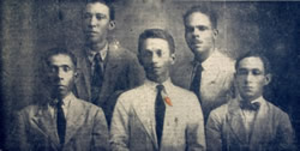
Le massacre des bananeraies, aussi appelé massacre de Ciénaga, ou massacre de Santa Marta a eu lieu dans la ville de Ciénaga au nord de la Colombie, le 6 décembre 1928 lorsqu'un régiment de l'armée colombienne ouvrit le feu sur des travailleurs grévistes de l'United Fruit Company.
Ciénaga est une municipalité colombienne qui fait partie du département de Magdalena, deuxième plus grand centre de population de ce département après la ville de Santa Marta. Ciénaga est située à 11° 0' de latitude Nord et 74° 15' de longitude Ouest, entre la Sierra Nevada de Santa Marta, la mer des Caraïbes et le marais de la Ciénaga Grande de Santa Marta au nord de la Colombie. La ville est située au nord de Magdalena et à 35 km de Santa Marta à une altitude de 3 m.
L’histoire de la Colombie commence il y a plus de 20 000 ans. Différentes civilisations amérindiennes se développent dès cette époque, dont la plus influente est celle du peuple Chibcha. Celui-ci domine le centre du pays lorsque Christophe Colomb « découvre » l'Amérique en 1492.